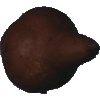
Label: Pear Kaiser 1